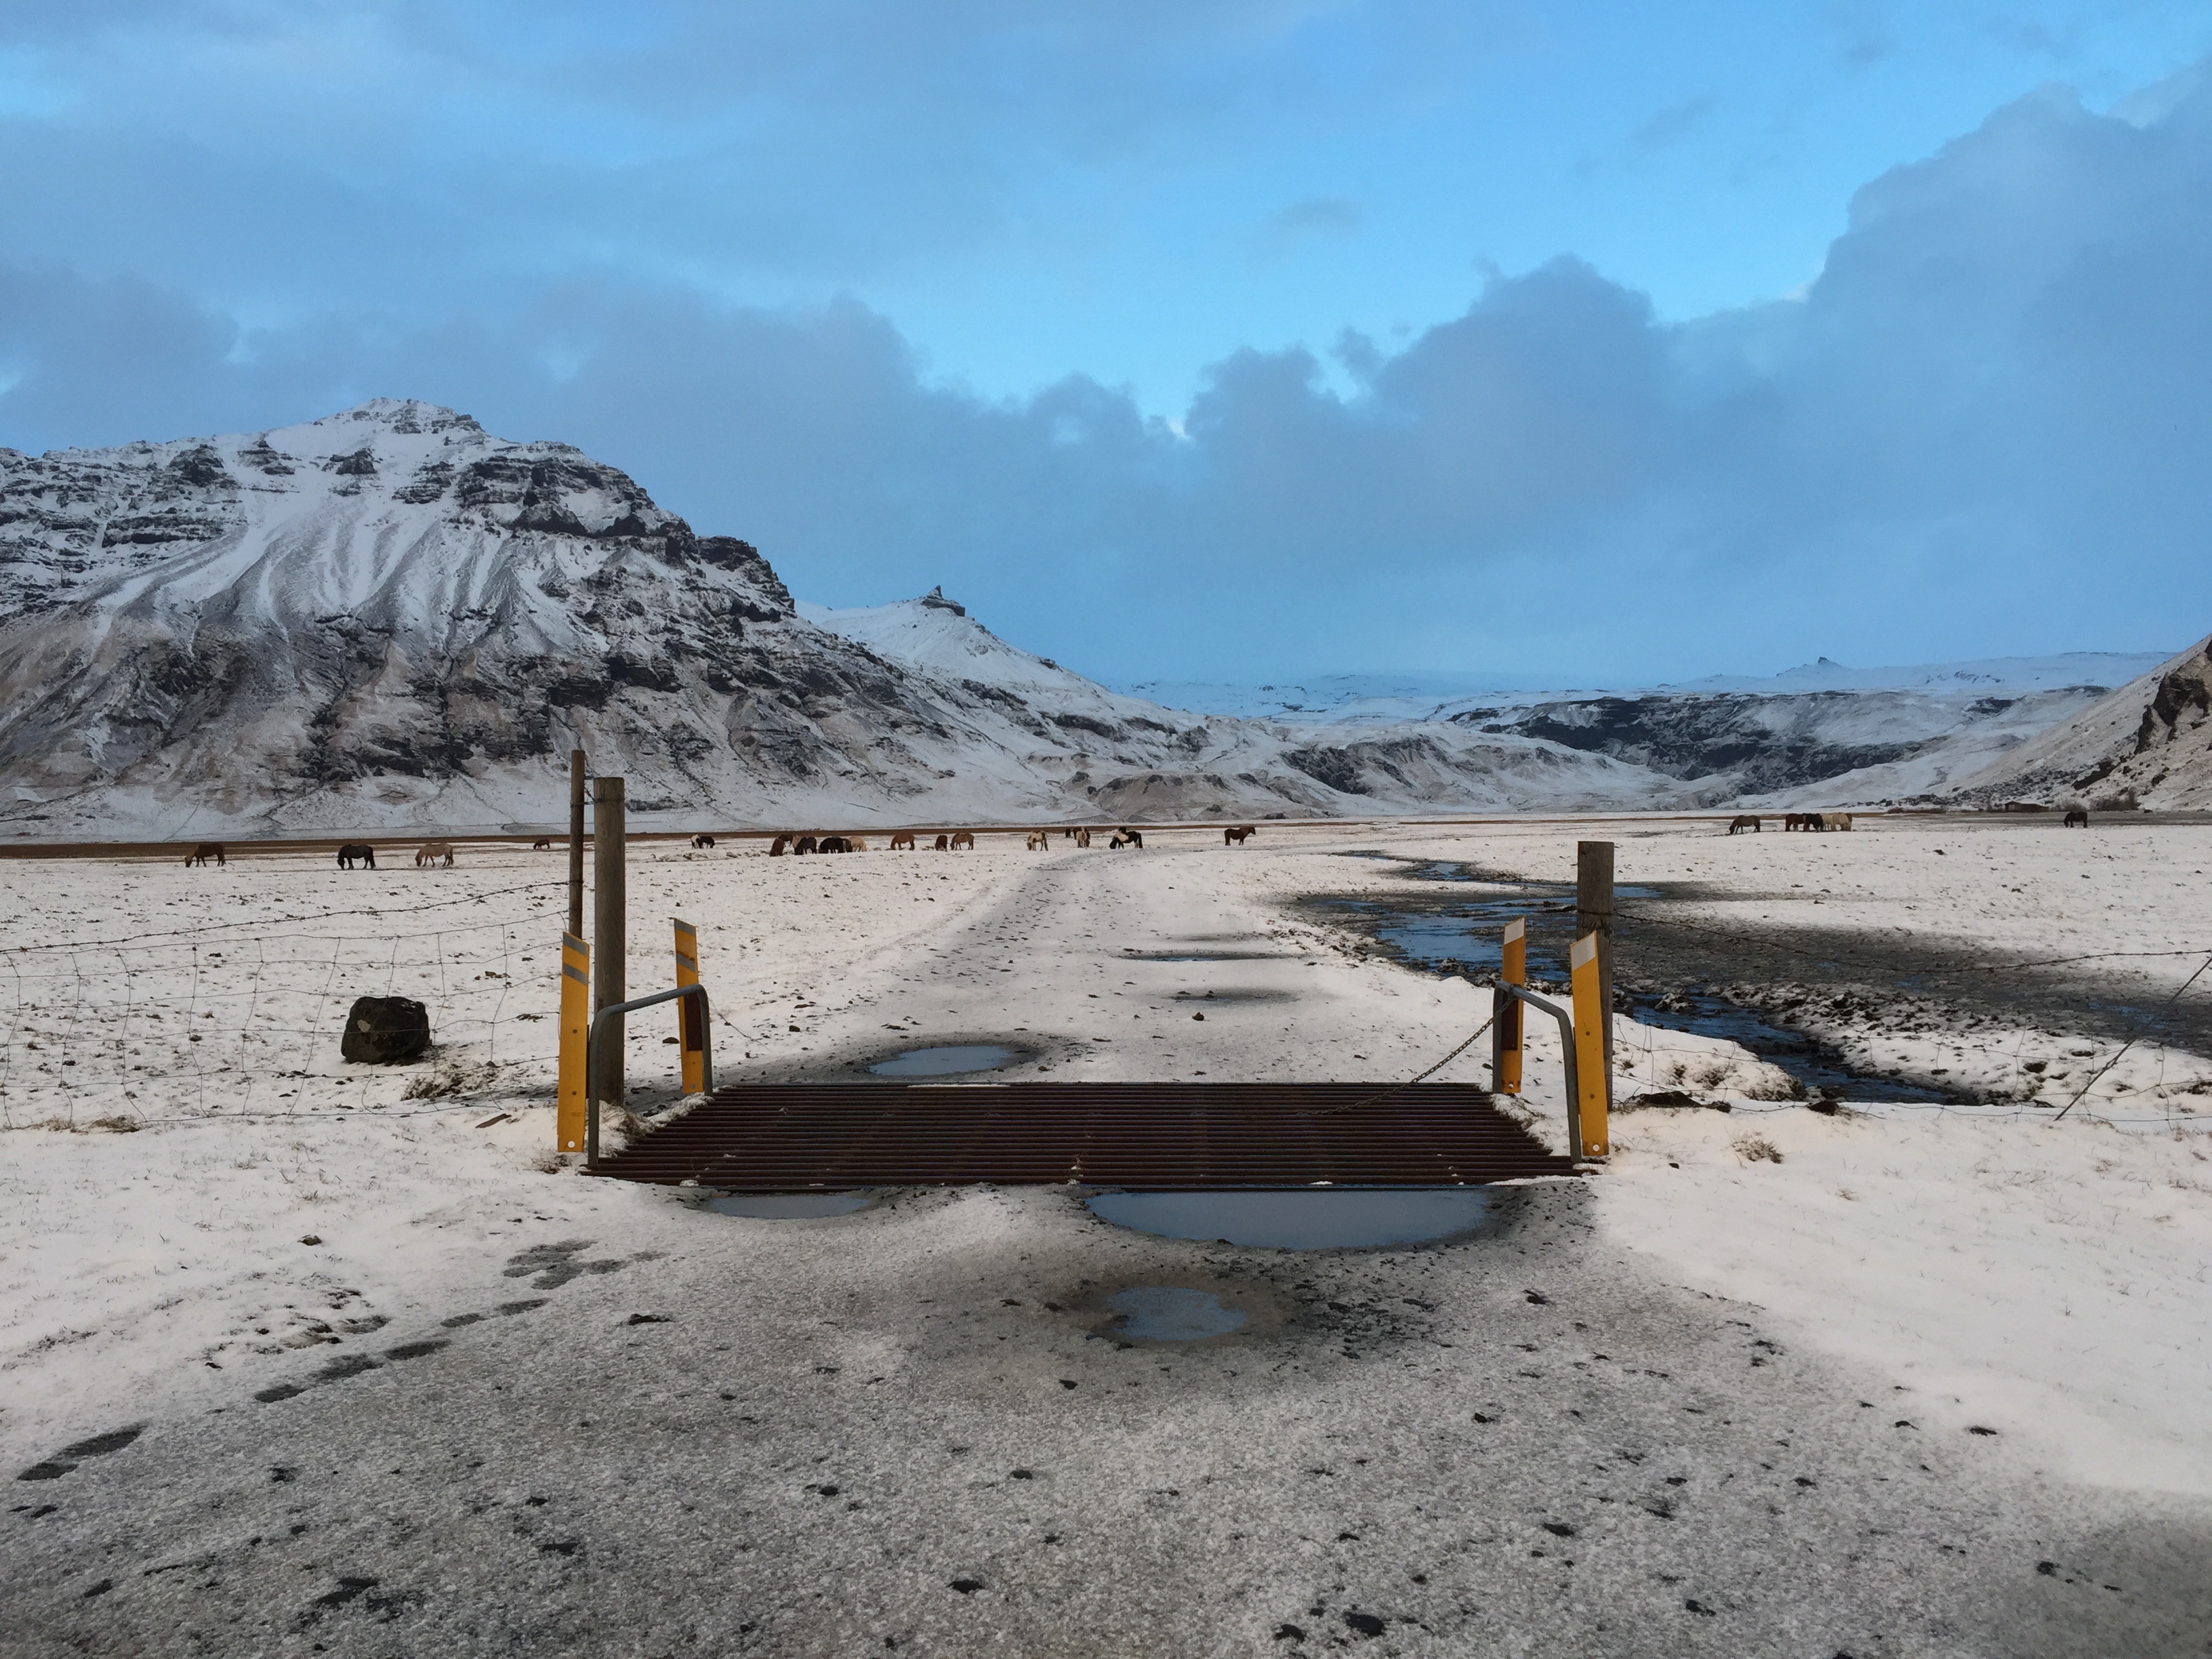
beach, landscape, sea, coast, nature, outdoor, sand, rock, horizon, wilderness, mountain, snow, winter, sky, road, shore, lake, travel, environment, europe, ice, scenic, journey, weather, volcano, iceland, tourism, trip, clouds, geology, scene, icelandic, volcanic, landform, natural environment